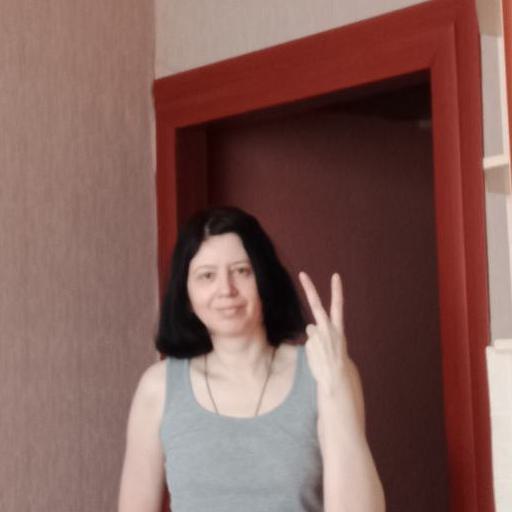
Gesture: peace_inverted